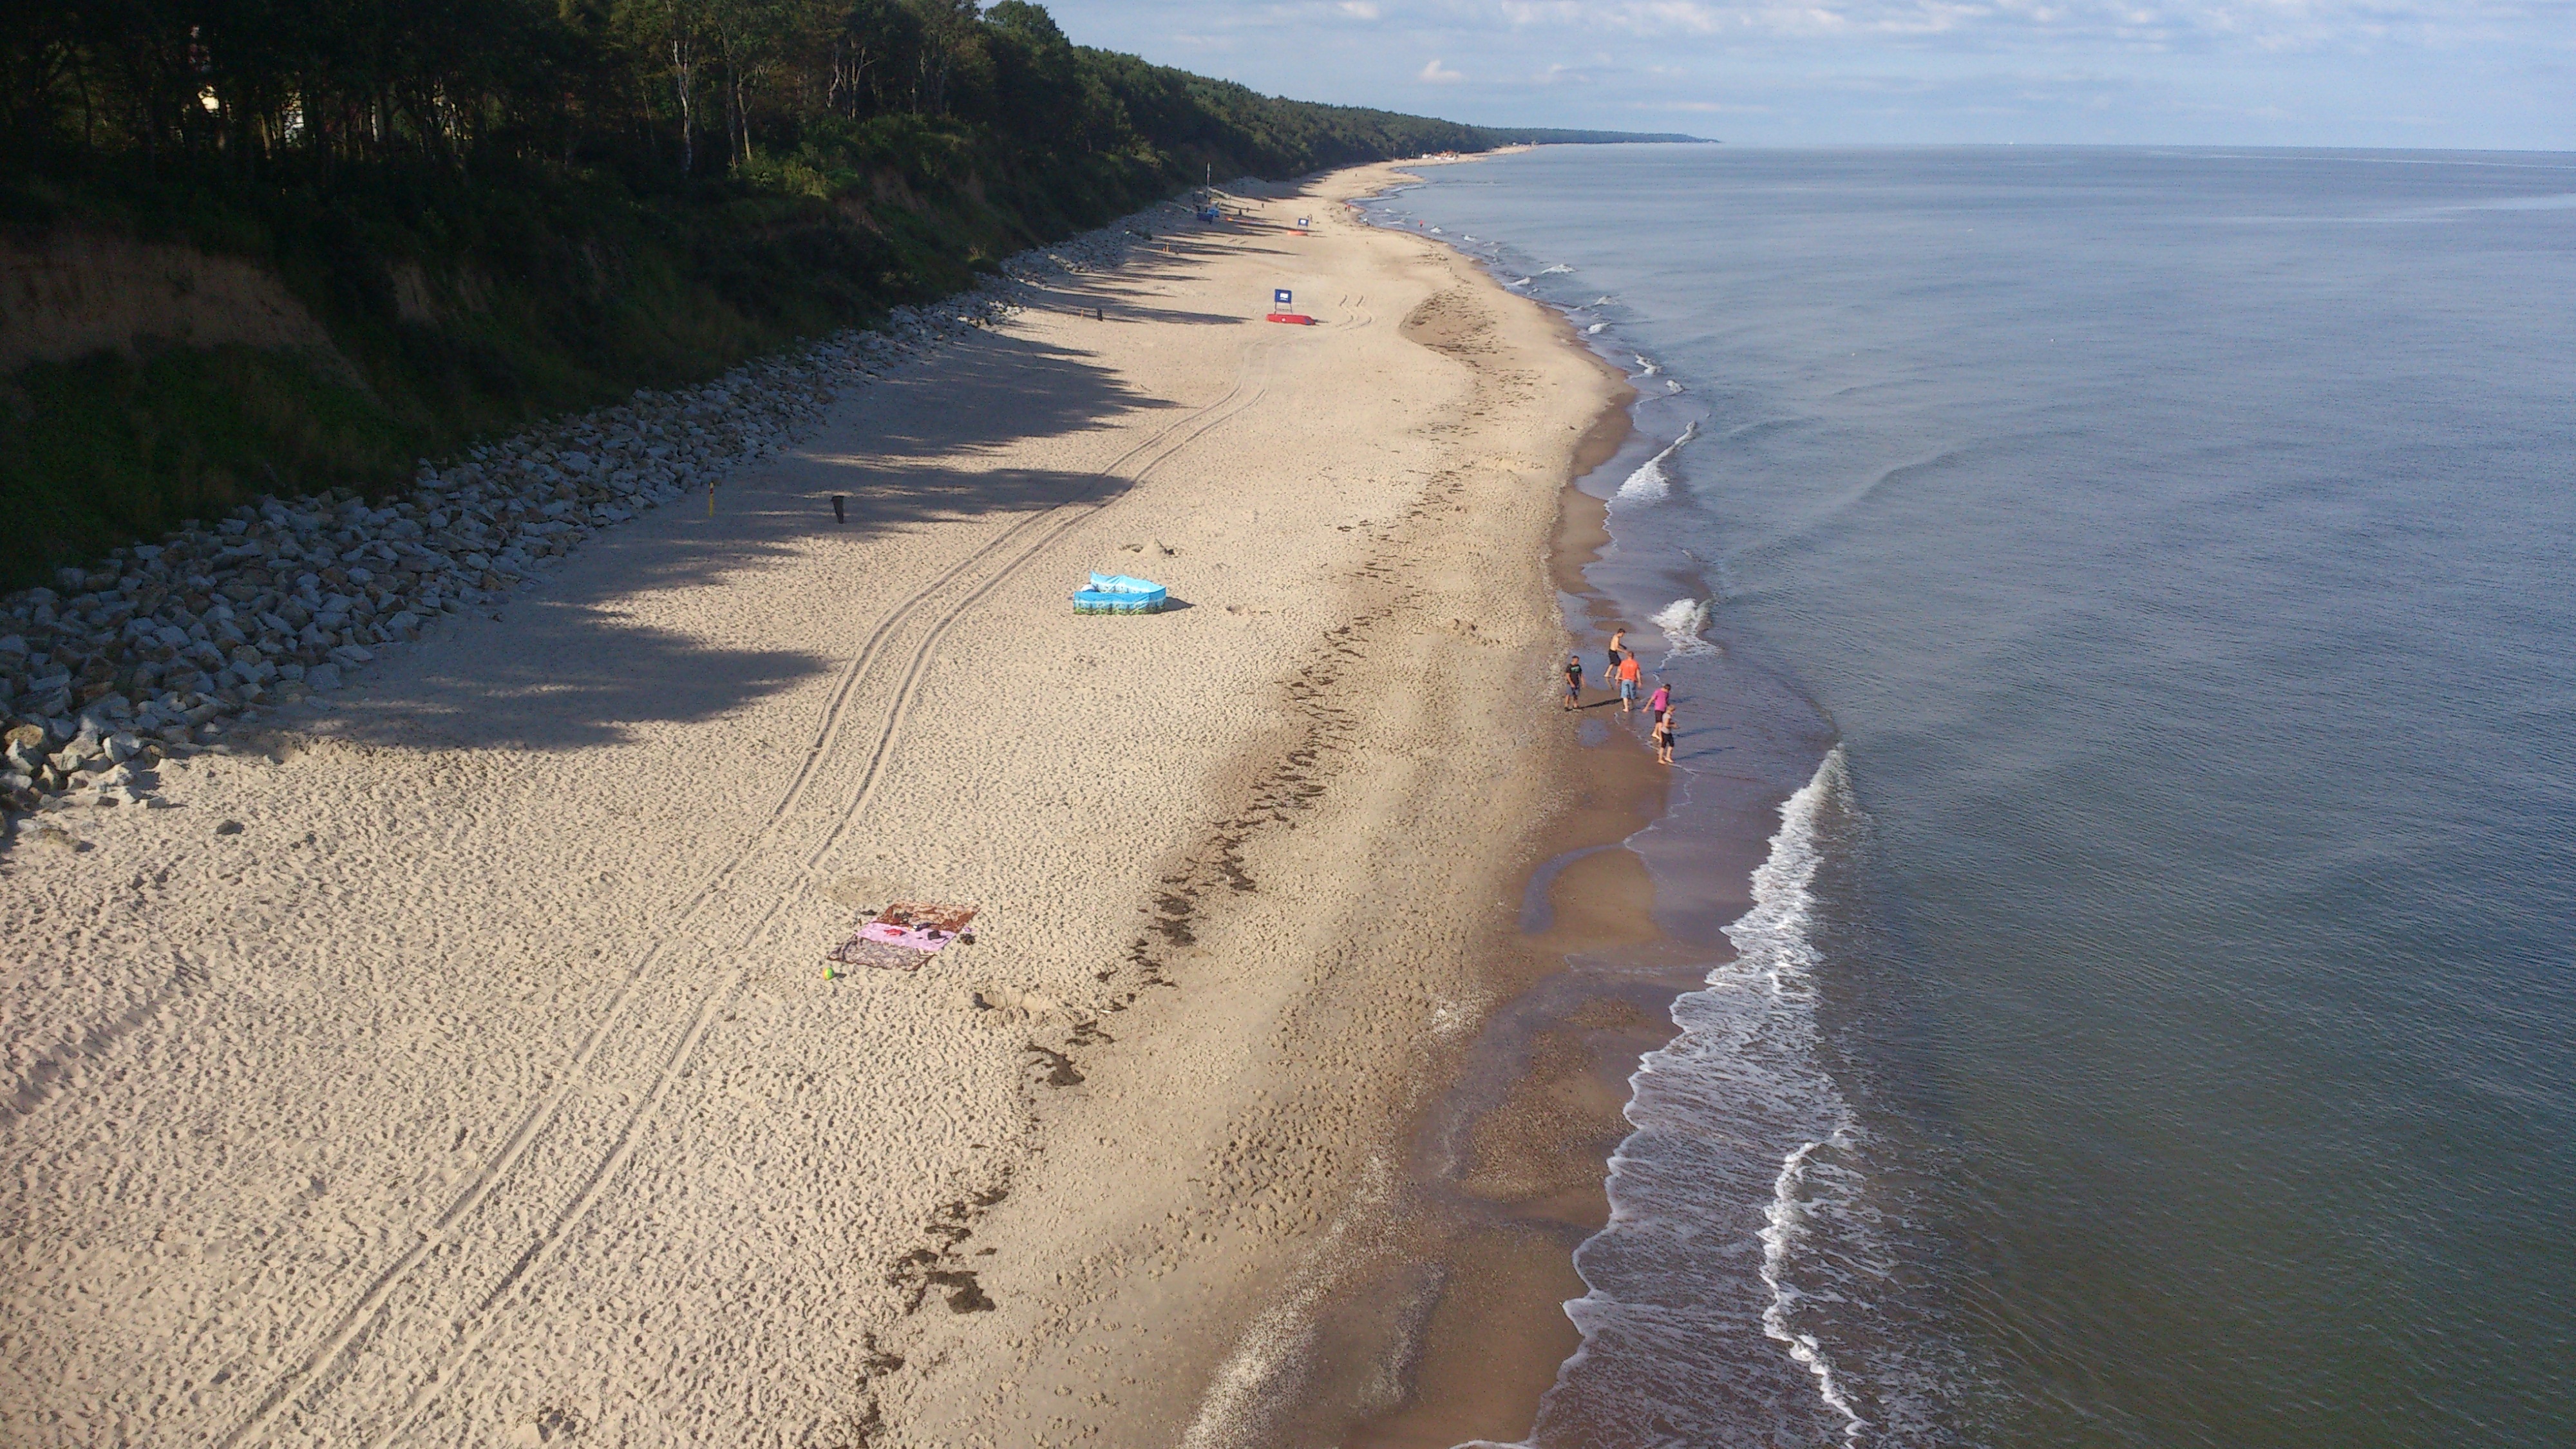
beach, landscape, sea, coast, water, sand, ocean, shore, wave, summer, bay, terrain, waterway, body of water, poland, channel, cape, the coast, the baltic sea